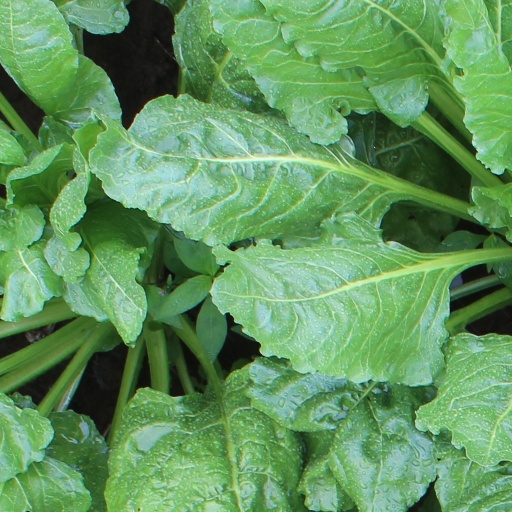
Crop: sugar beet